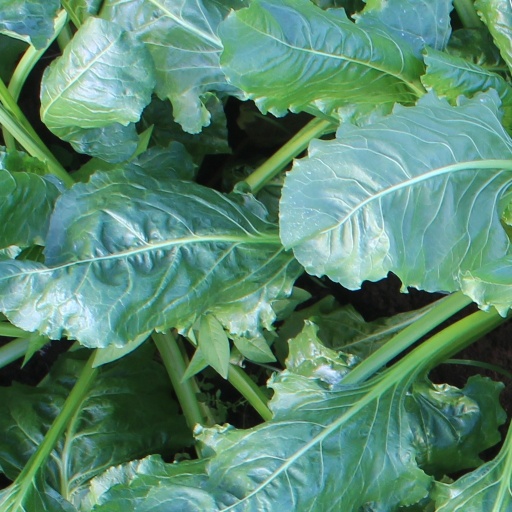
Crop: sugar beet